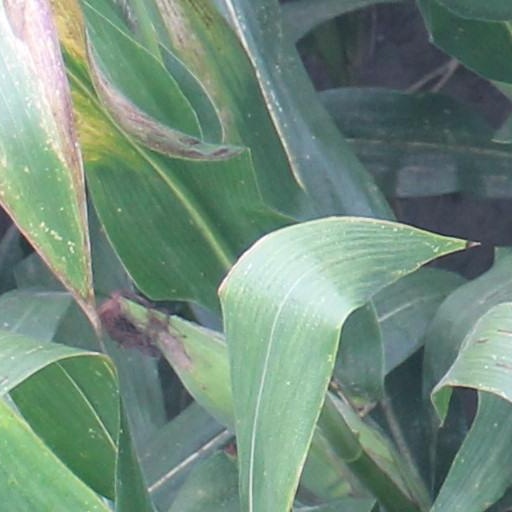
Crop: maize; corn